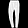
Label: Trouser